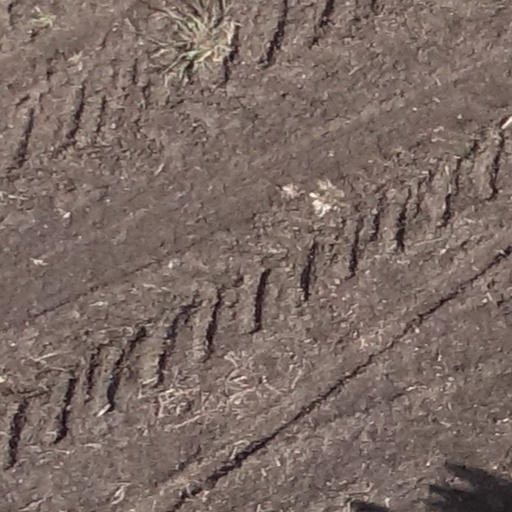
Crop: sorghum